Energetically modified cement

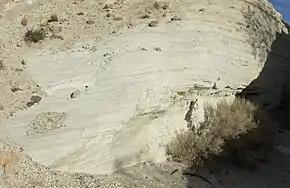
Volcanic ash deposits situated in Southern California, USA.

EMC Activation is a process that increases a pozzolan's chemical affinity for pozzolanic reactions. This leads to faster and greater strength development of the resulting concrete, at higher replacement ratios, than untreated pozzolans. These transformed (now highly reactive pozzolans) demonstrate further benefits using known pozzolanic reaction-pathways that typically see as their end-goal a range of hydrated products. An NMR study on EMCs concluded that EMC Activation caused "the formation of thin SiO layers around C3S crystals", which in turn, "accelerates the pozzolanic reaction and promotes growing of more extensive nets of the hydrated products".